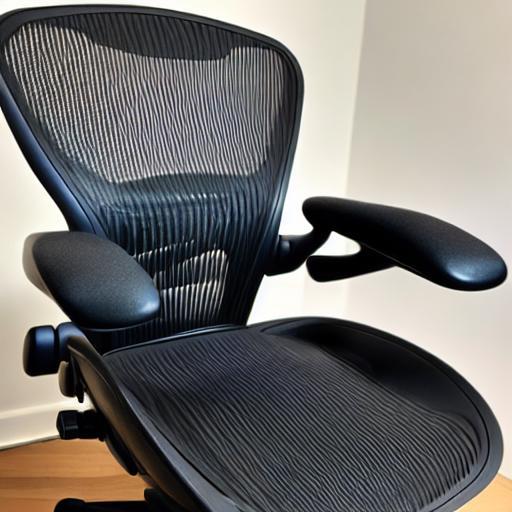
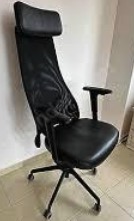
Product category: items_chair
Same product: no